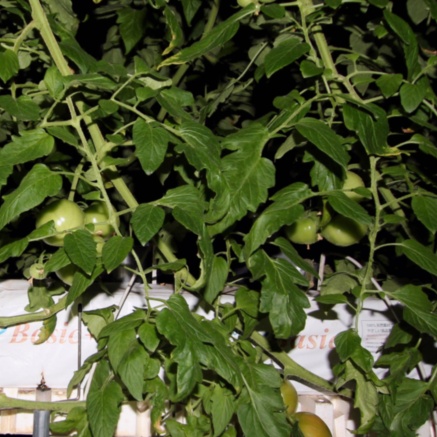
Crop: tomato